Avard Fairbanks

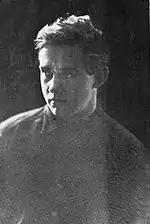
Fairbanks (ca. 1914)

Avard Tennyson Fairbanks (March 2, 1897 – January 1, 1987) was a 20th-century American sculptor. Over his eighty-year career, he sculpted over 100 public monuments and hundreds of artworks. Fairbanks is known for his religious-themed commissions for the Church of Jesus Christ of Latter-day Saints (LDS Church) including the "Three Witnesses", "Tragedy of Winter Quarters", and several "Angel Moroni" sculptures on spires of the church's temples. Additionally, Fairbanks sculpted over a dozen Abraham Lincoln-themed sculptures and busts among which the most well-known reside in the U.S. Supreme Court Building and Ford's Theatre Museum.